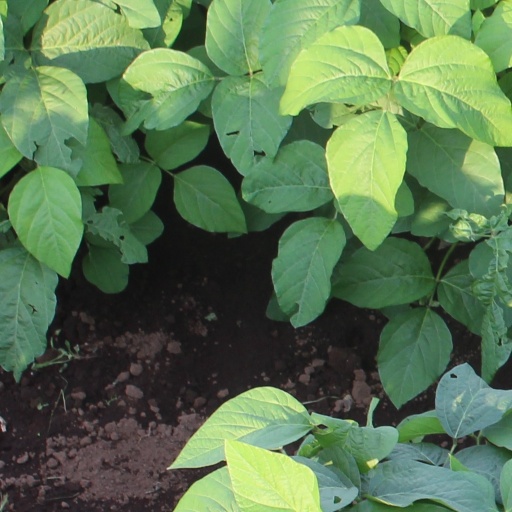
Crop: soybean